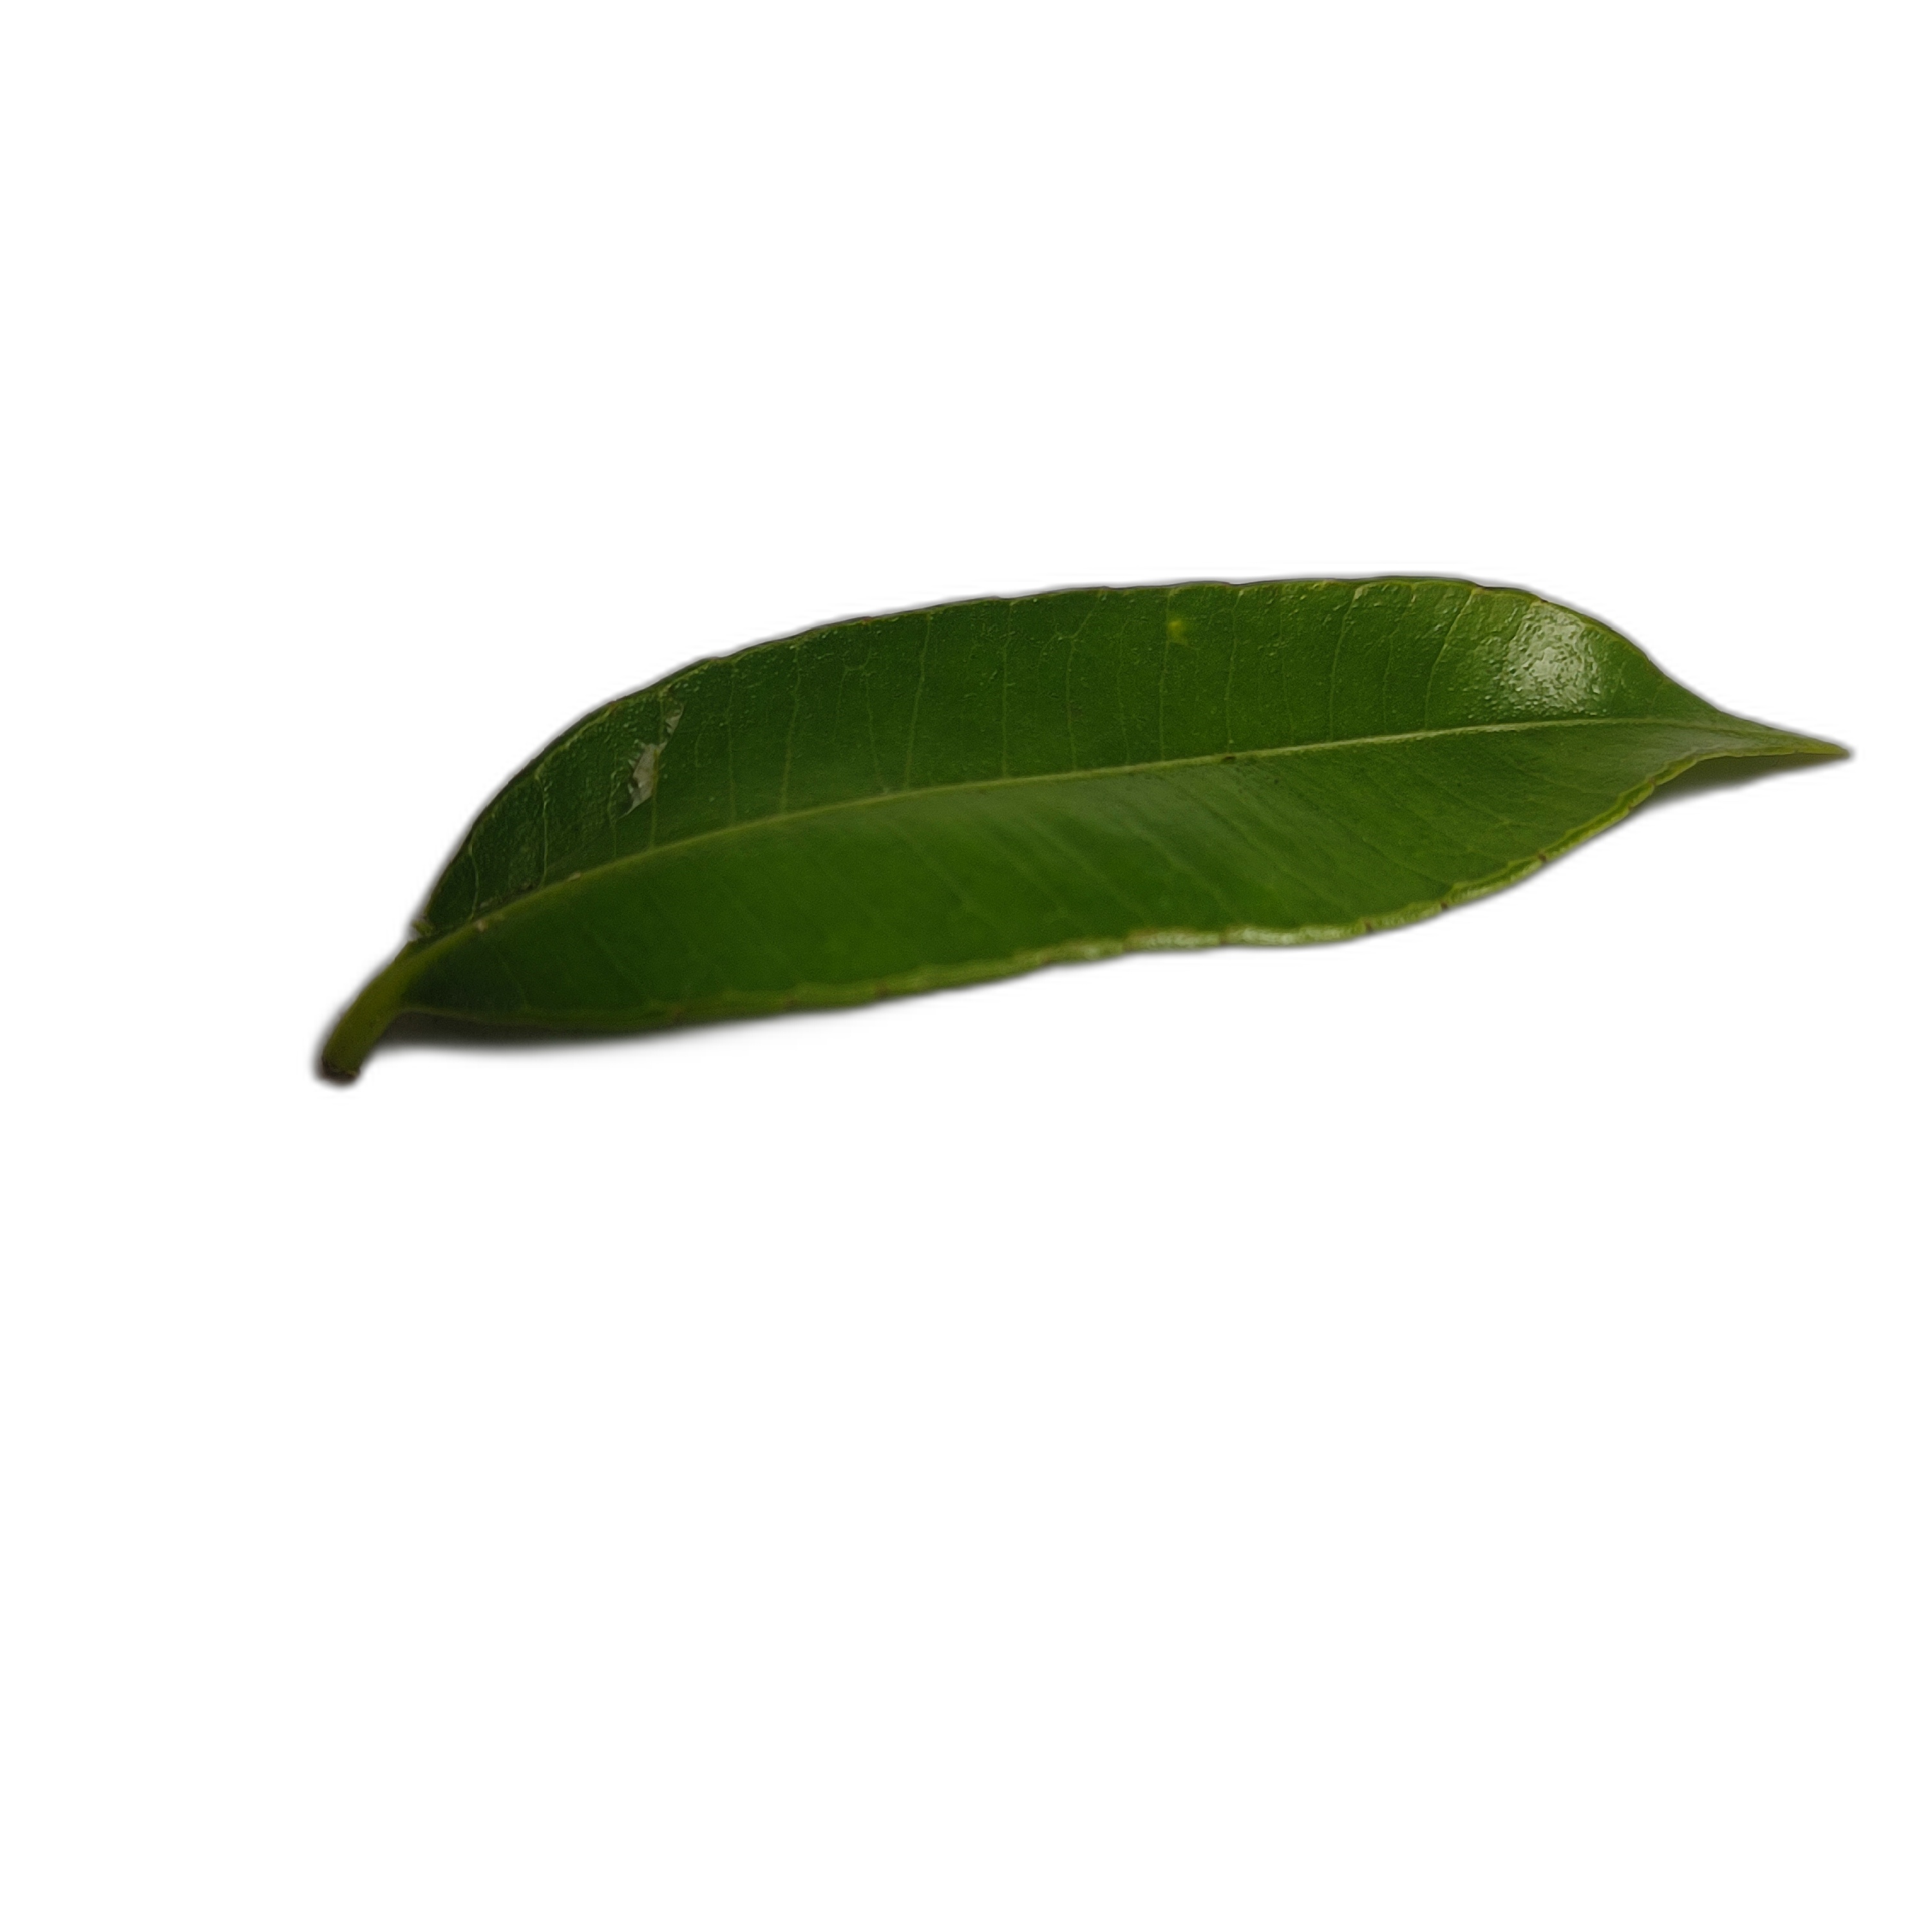
Label: healthy